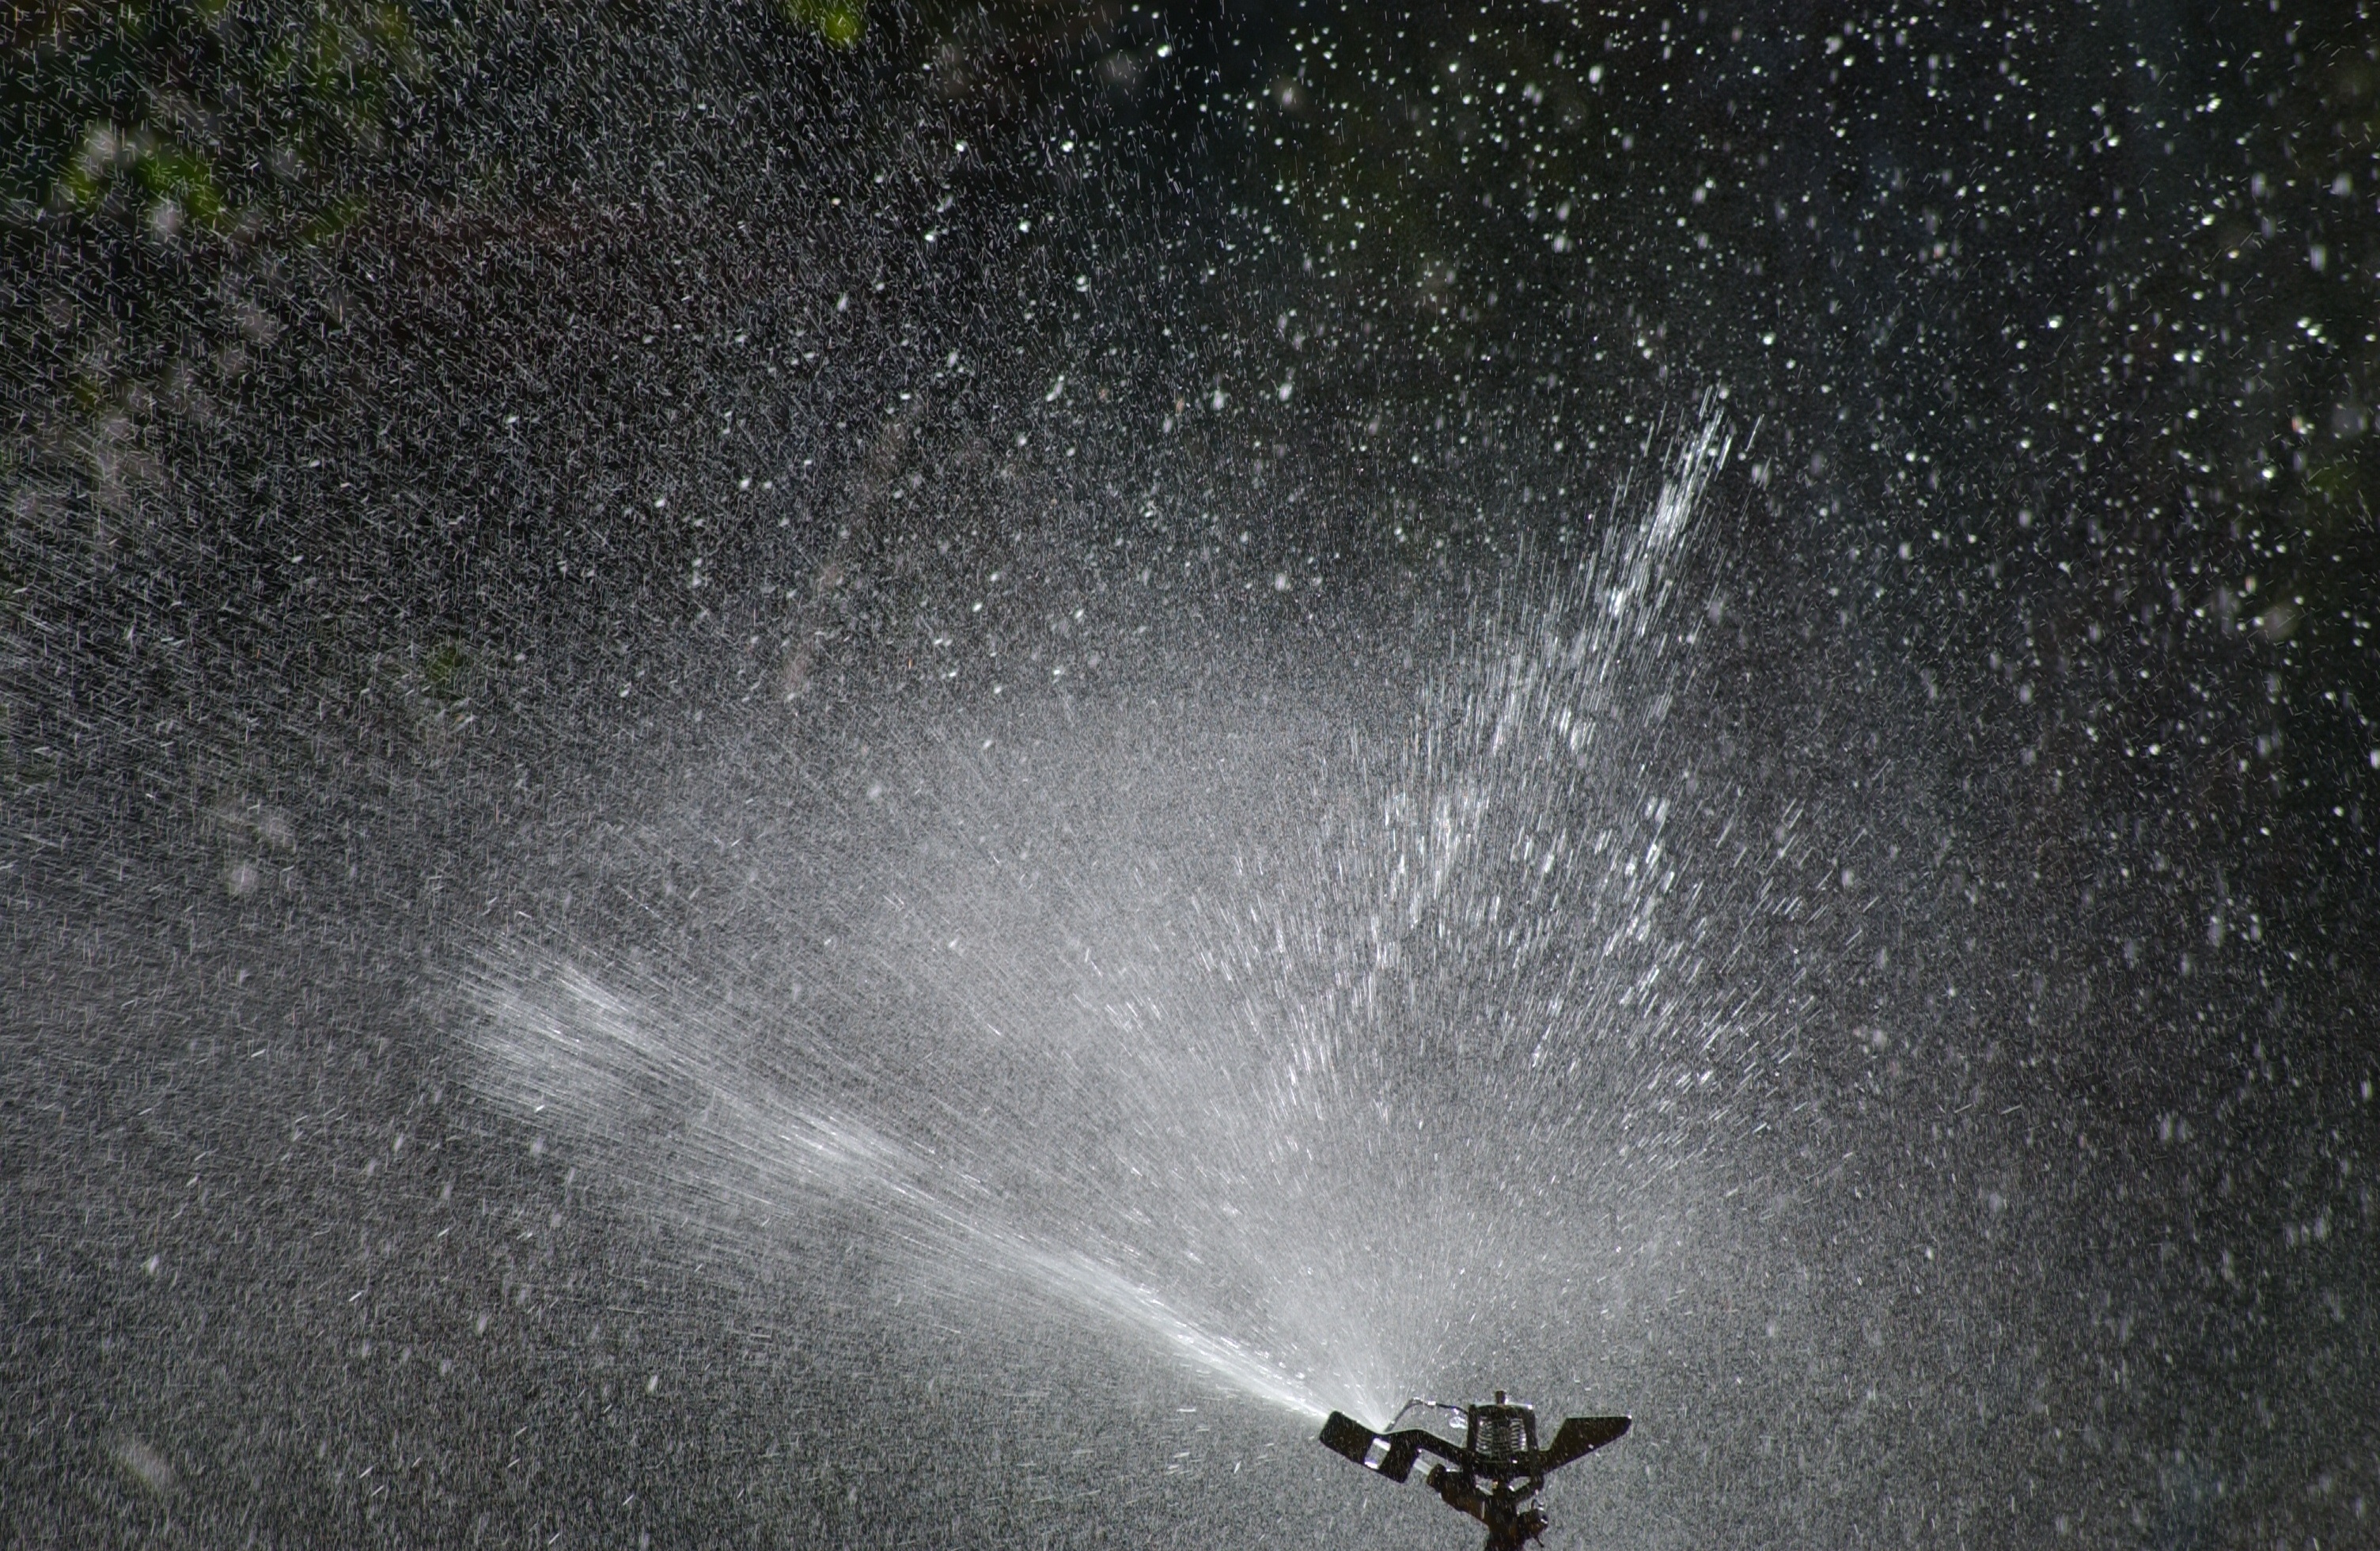
water, snow, night, star, milky way, weather, darkness, galaxy, outer space, astronomy, astronomical object, watering can, automatic sprinkler